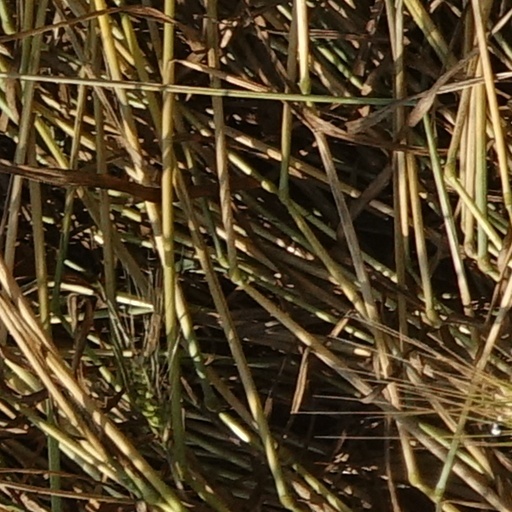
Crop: wheat